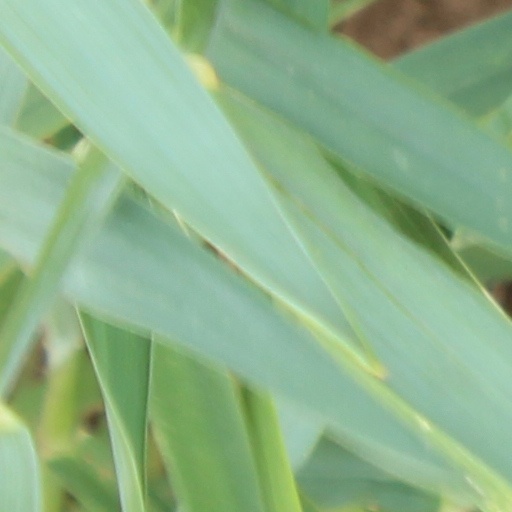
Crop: wheat